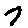
Label: 7